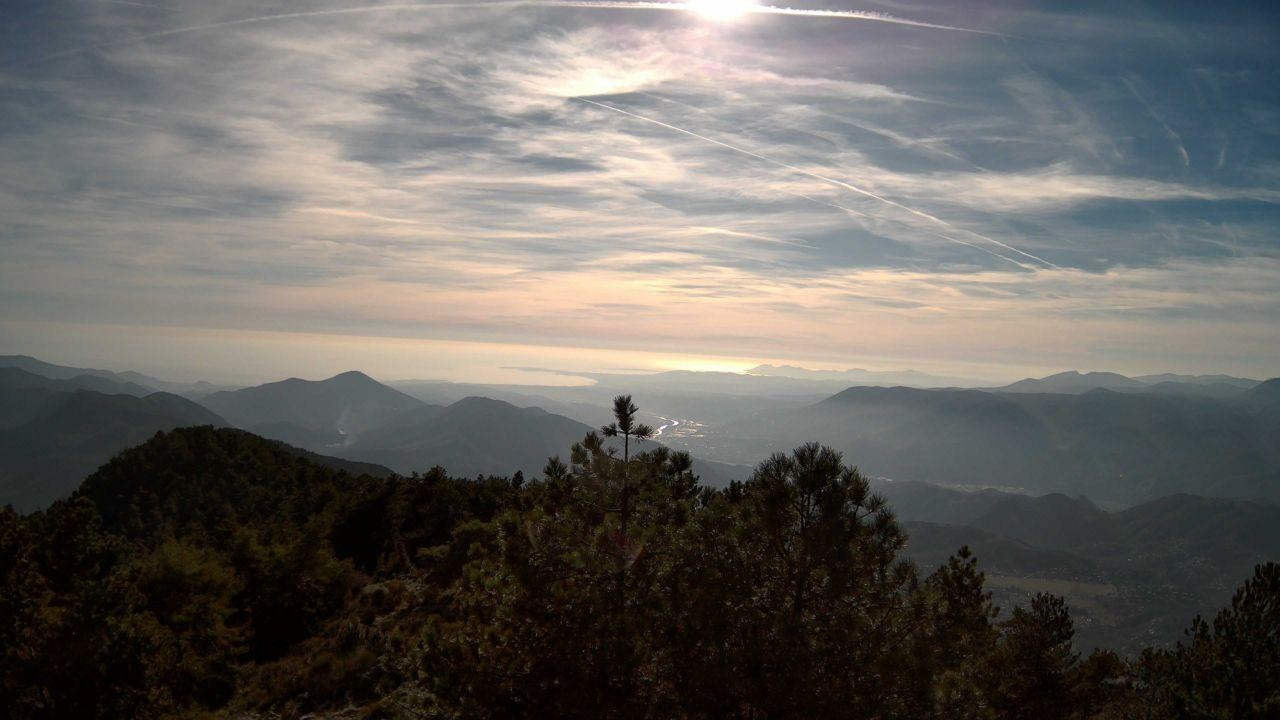
Fire: no
Smoke: yes